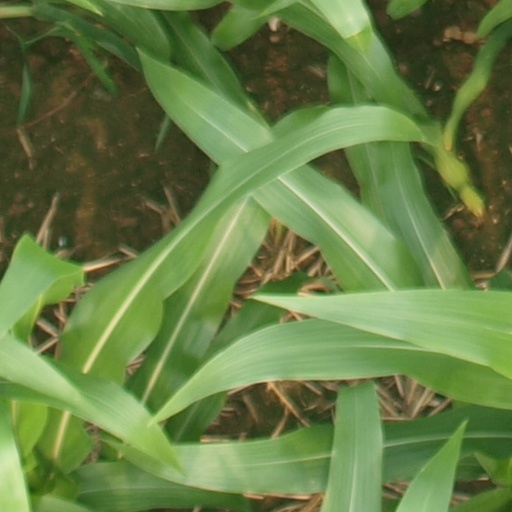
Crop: maize; corn